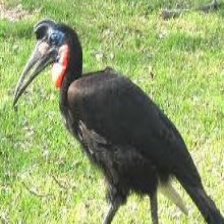
Species: ABYSSINIAN GROUND HORNBILL
Scientific name: BUCORVUS ABYSSINICUS
ImageNet parent category: hornbill